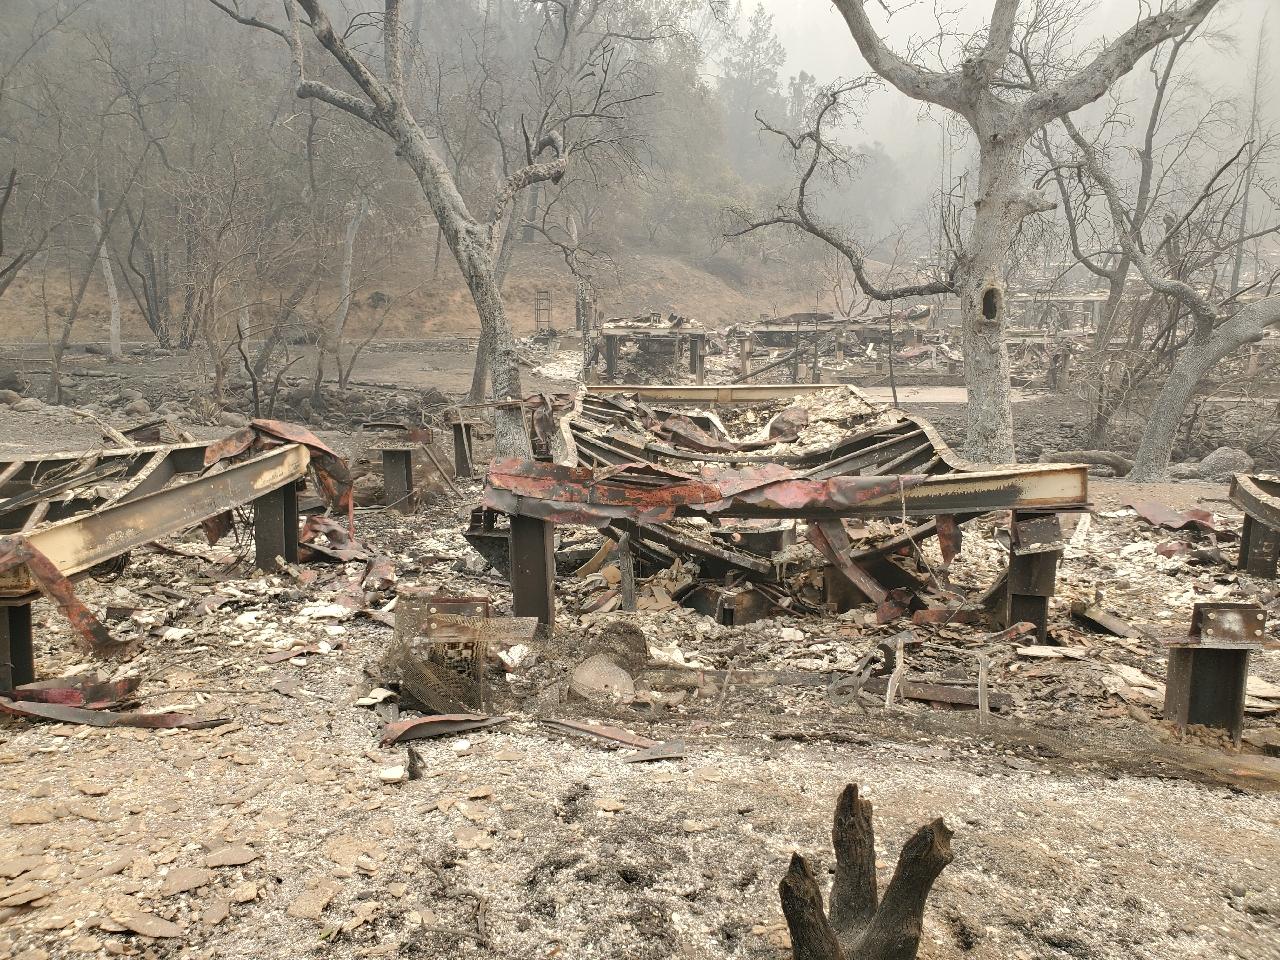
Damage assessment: destroyed